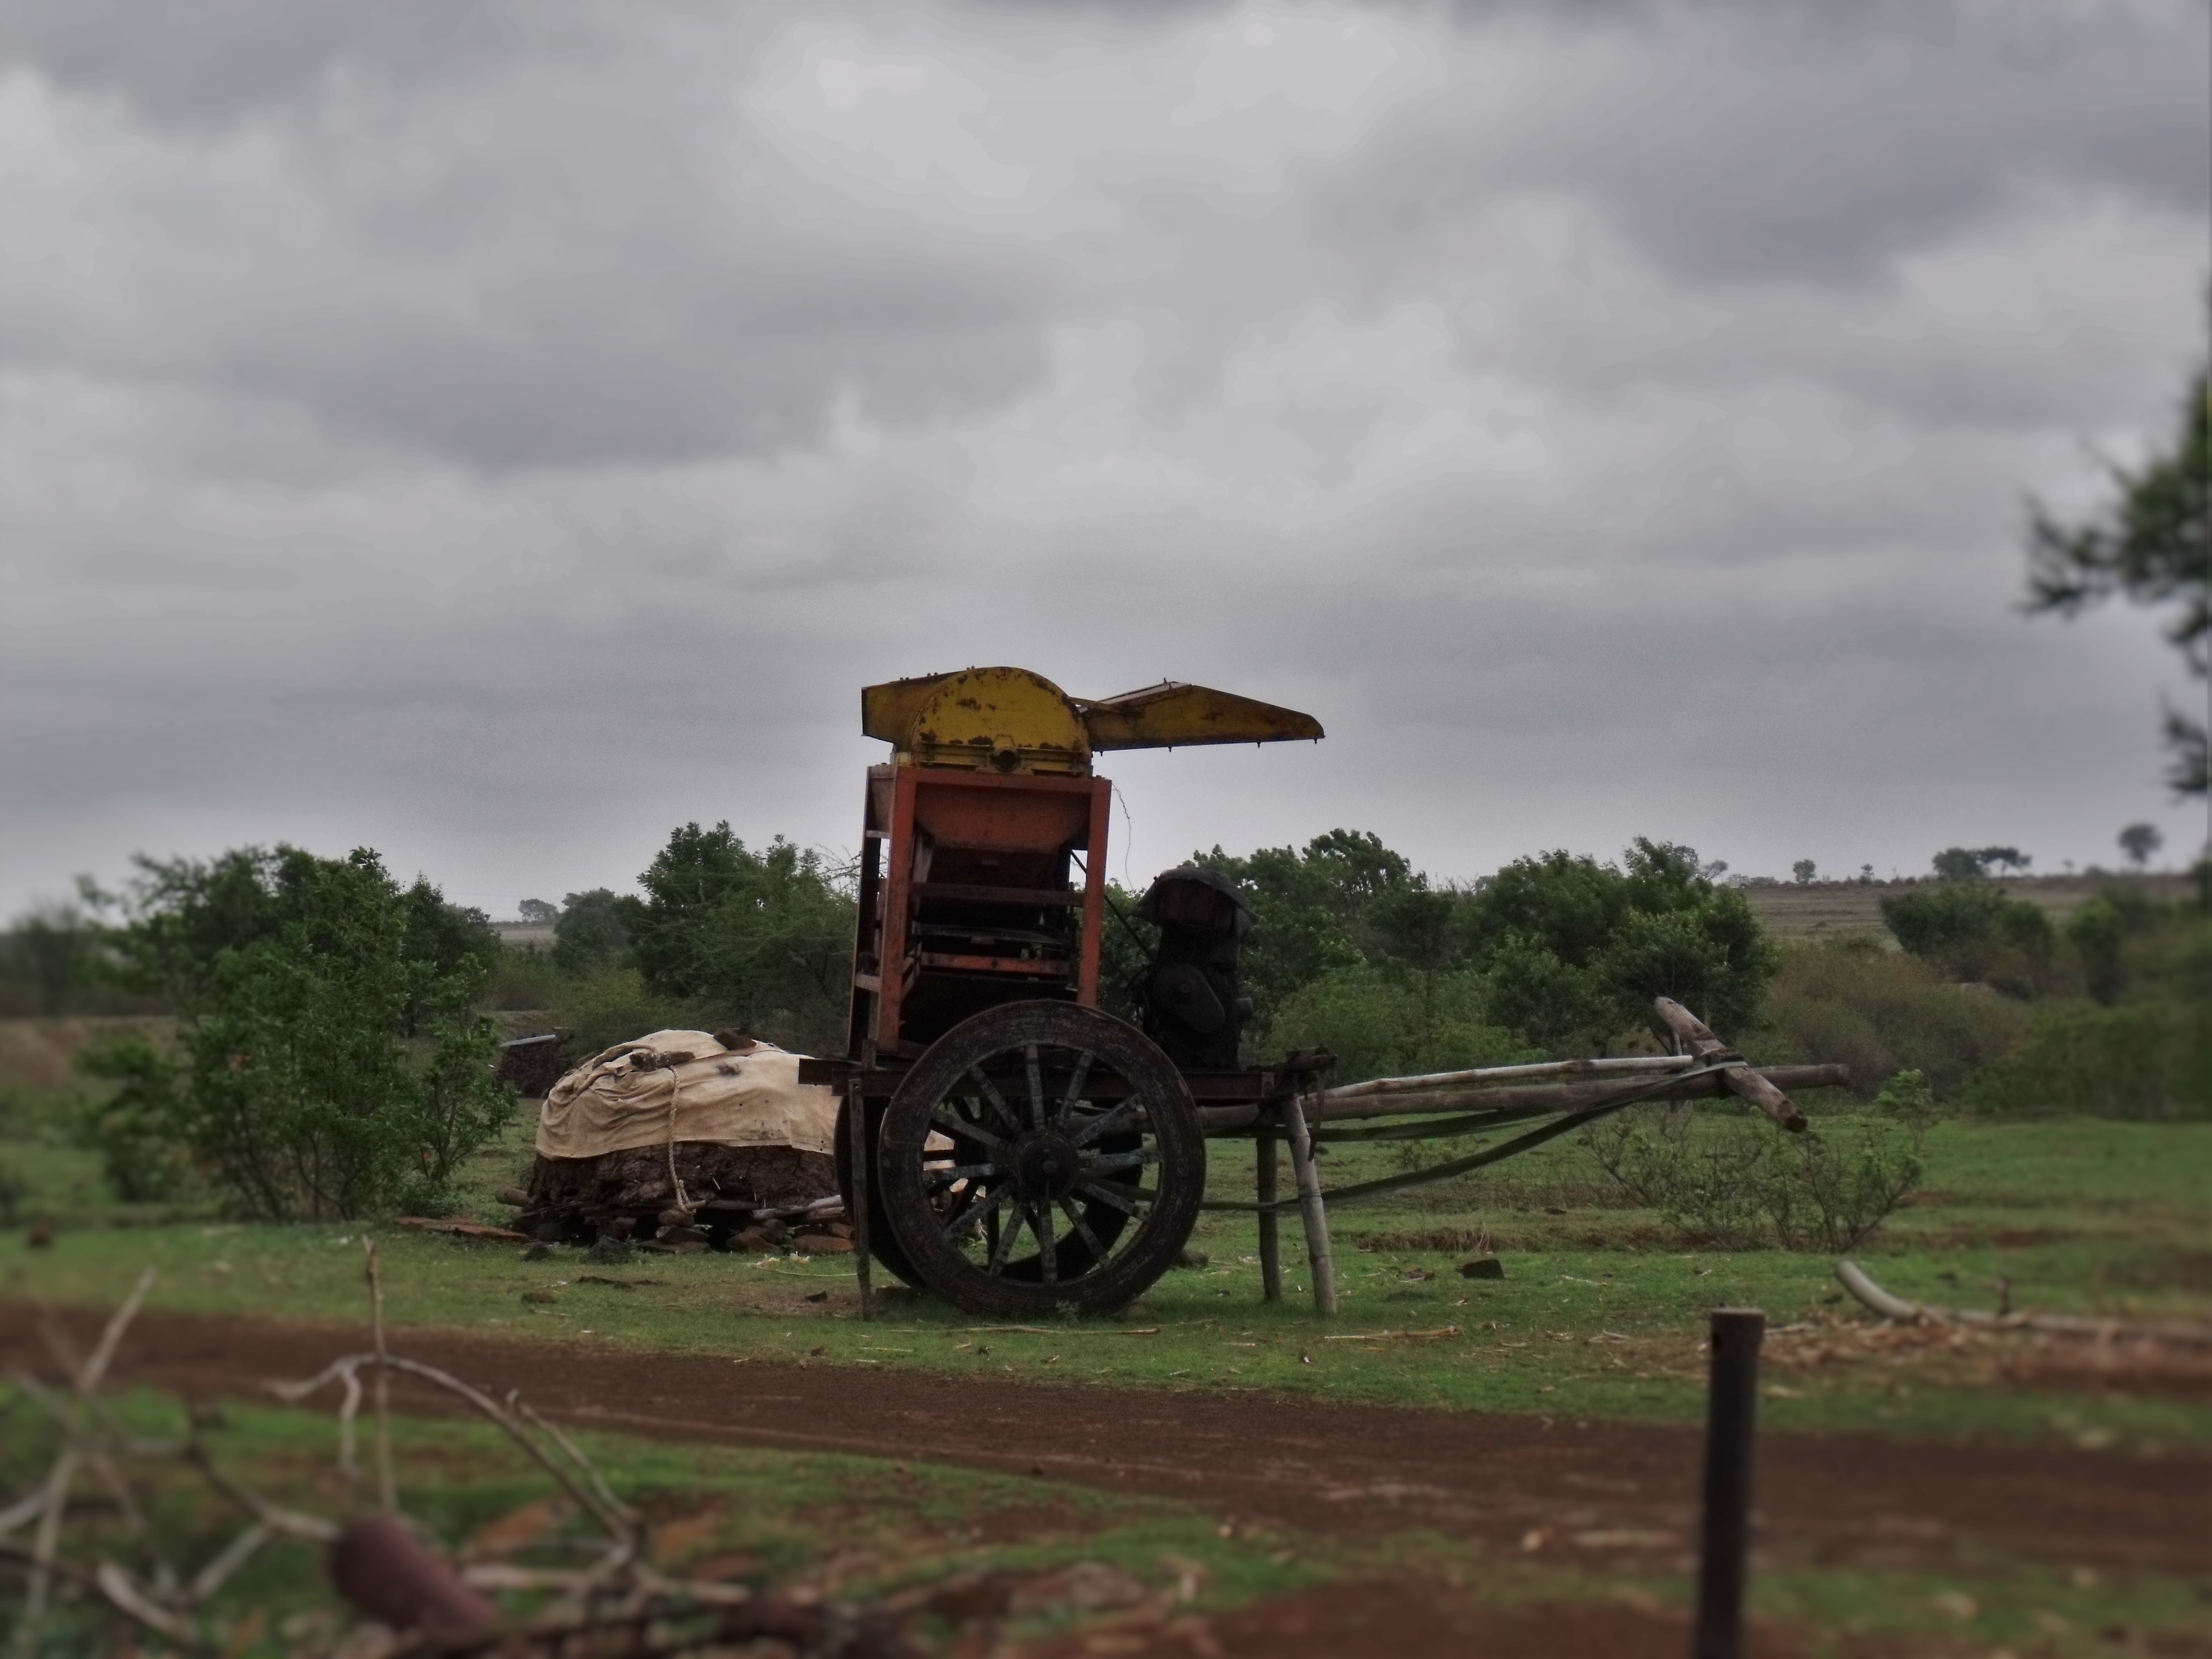
landscape, field, farm, transport, vehicle, soil, agriculture, rural area